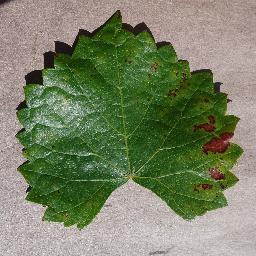
Label: Grape___Esca_(Black_Measles)